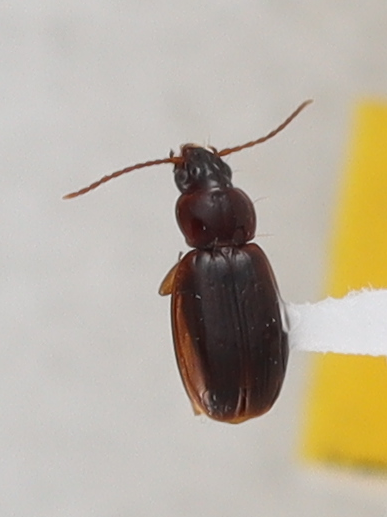
Scientific name: Trechus obtusus
Plot: 14
Trap: S
Collected: 20210420